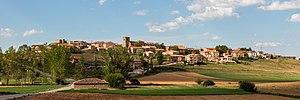
Adobes est une commune d'Espagne de la province de Guadalajara dans la communauté autonome de Castille-La Manche.